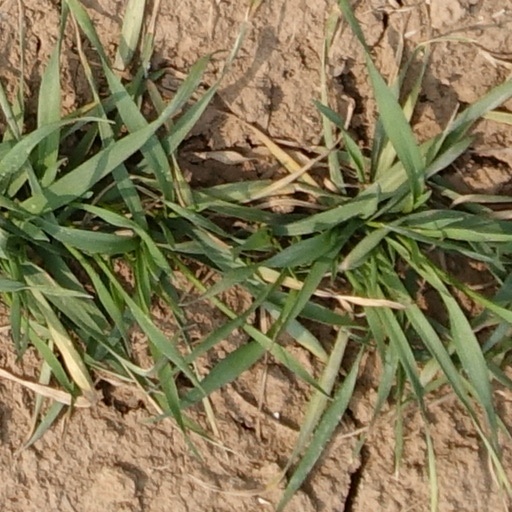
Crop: wheat